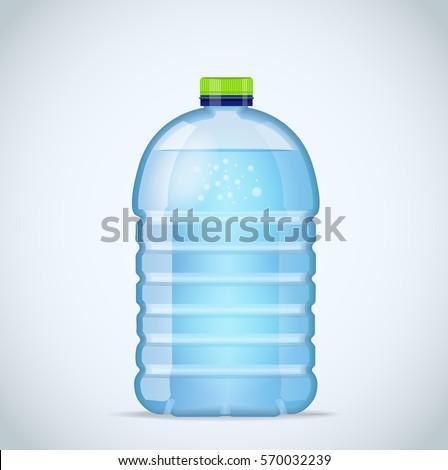
realistic large bottle with clean blue water isolated on the white background .